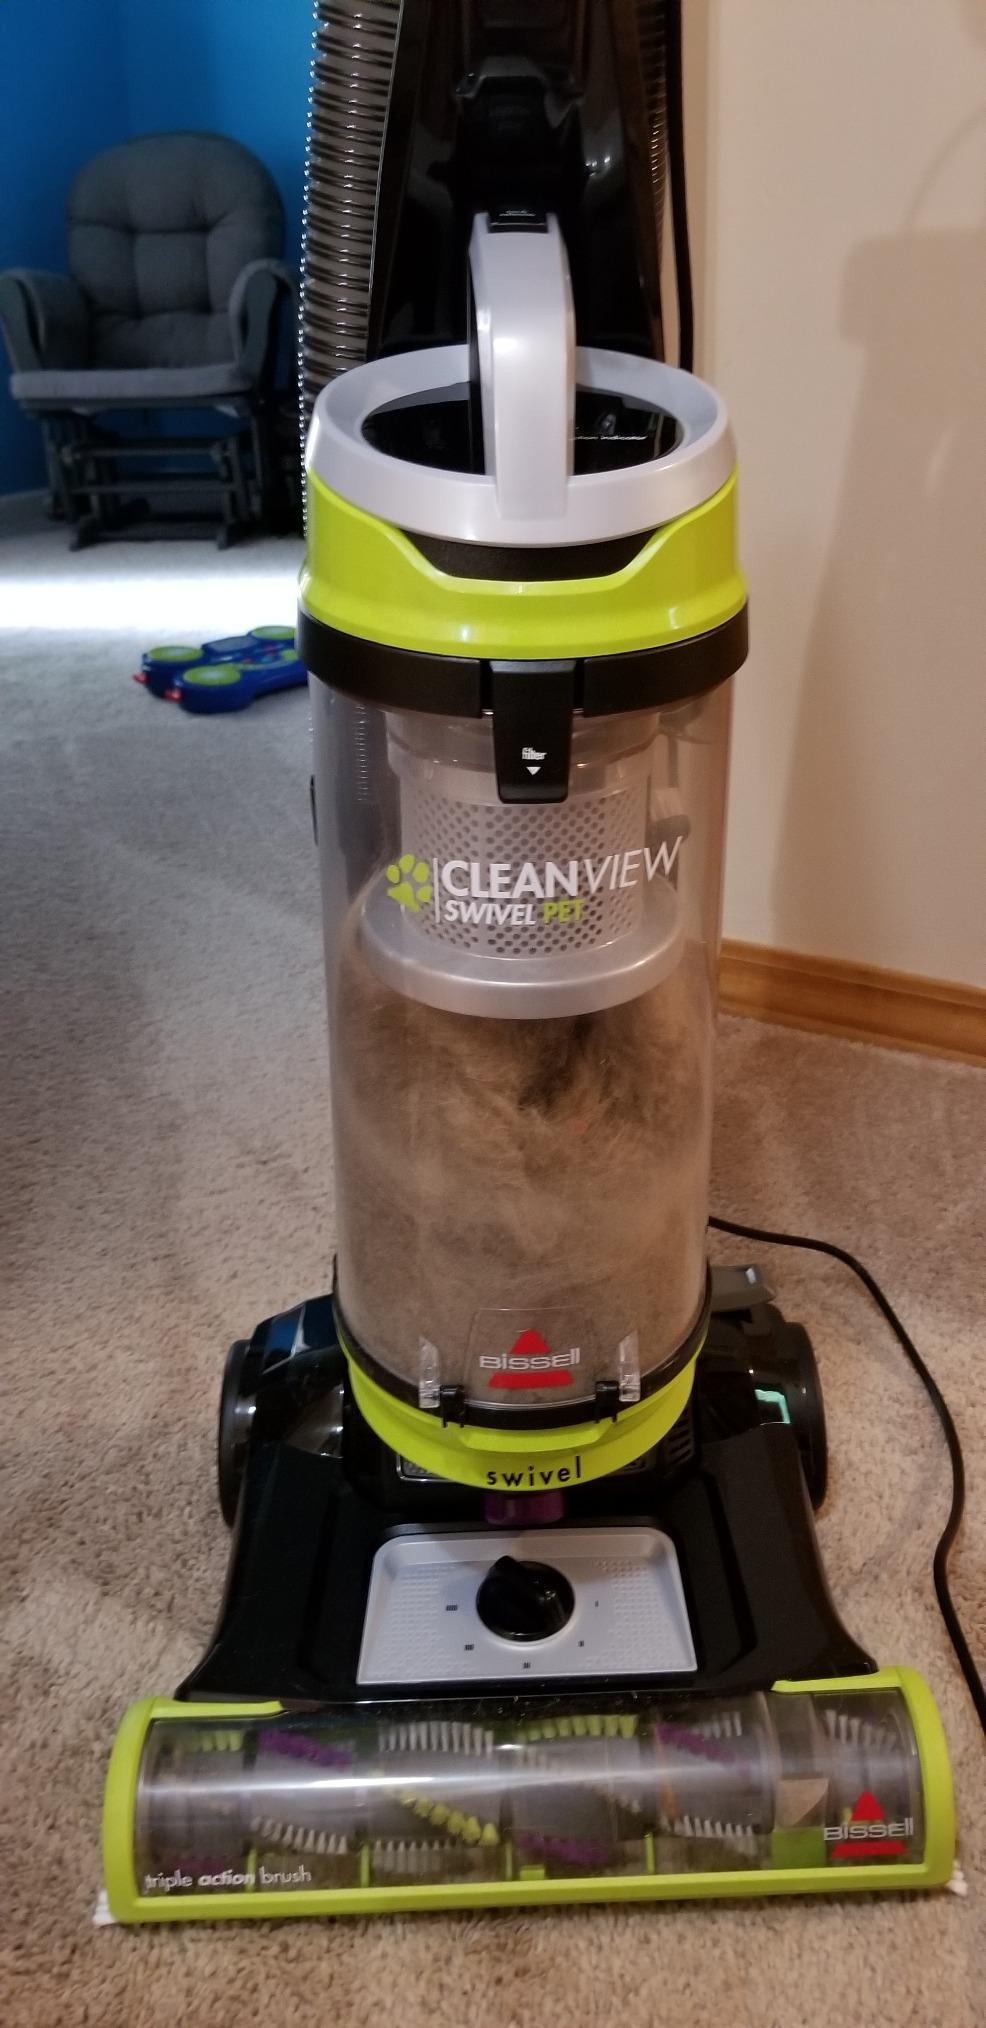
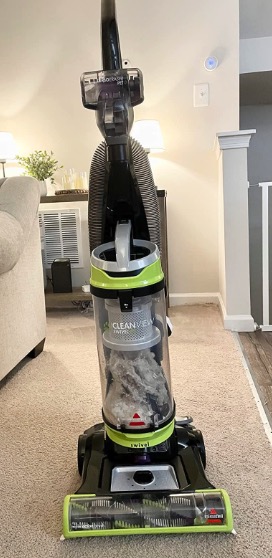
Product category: items_vacuum
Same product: yes